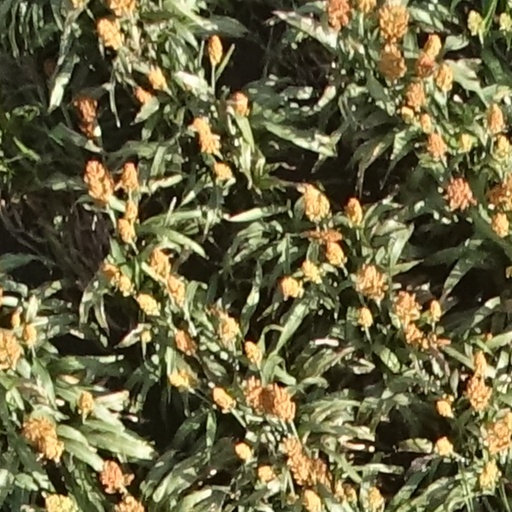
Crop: sorghum